Club 7

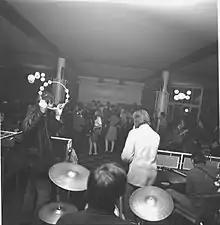
Public Enemies performing at Club 7 in 1966.

Club 7 was a cultural club in Oslo, Norway, active from 1963 to 1985. It was regarded a centre for counterculture in Norway in the 1960s through the 1970s. There was a wide tolerance for alternative lifestyles, including homosexuality.